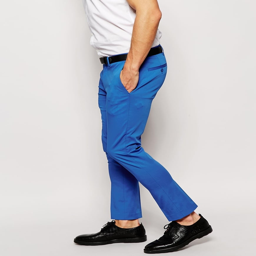
images pants mens - watch out , there 's a clothes about